Chiren Heights

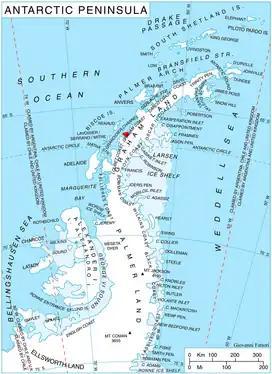
Location of Velingrad Peninsula on Graham Coast, Antarctic Peninsula.

Chiren Heights (‘Chirenski Vazvisheniya’ \'chi-ren-ski vaz-vi-'she-ni-ya\) is the ice-covered heights at the base of Velingrad Peninsula, Graham Coast on the west side of Antarctic Peninsula, extending 21 km in northeast-southwest direction between Barilari Bay and Holtedahl Bay, and 16 km wide. It is bounded by Caulfield Glacier to the south, Simler Snowfield to the west, Hoek Glacier to the northwest, Bilgeri Glacier to the north and Weir Glacier to the east. Rising to 2197 m at its central part and featuring Coblentz Peak at its west extremity, Mount Zdarsky in its north-central part and Ilchev Buttress at its northeast extremity.